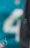
Number: 4